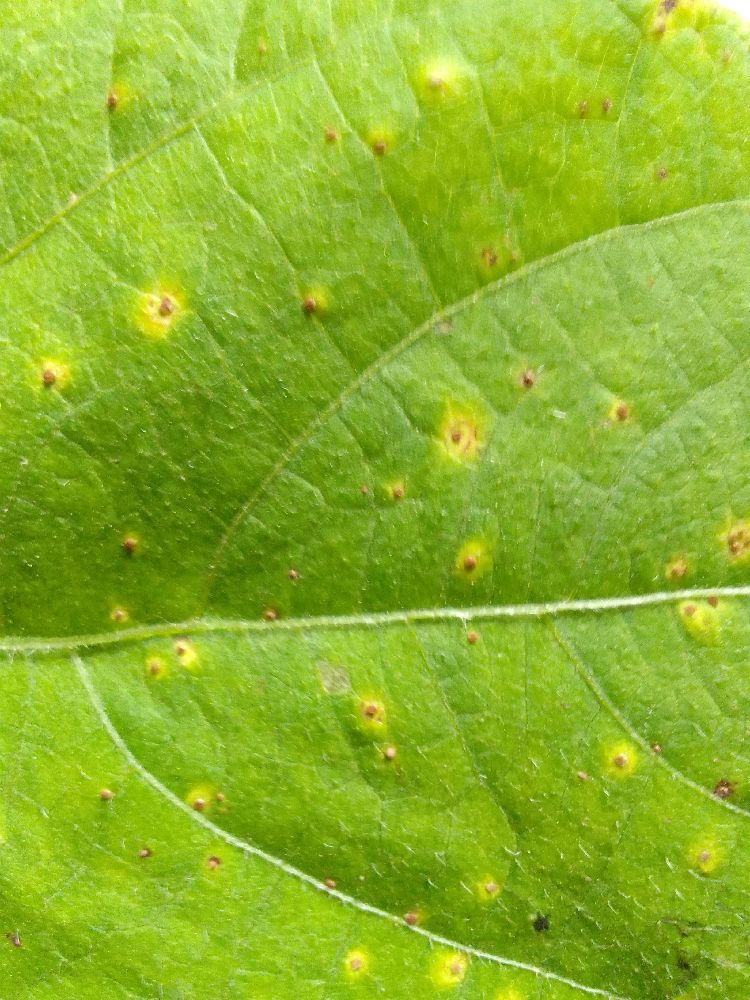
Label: rust